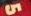
Number: 5